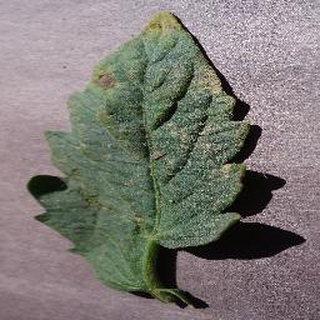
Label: tomato_early_blight